Bob Dole

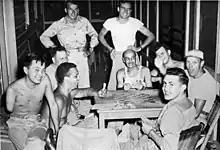
Friend and future senator Daniel Inouye ("left") with Dole ("next to Inouye") playing cards while recovering at Percy Jones Army Hospital (now Hart–Dole–Inouye Federal Center) in the mid-1940s.

Dole recovered from his wounds at the Percy Jones Army Hospital in Battle Creek, Michigan. This complex of federal buildings, no longer a hospital, is now named Hart–Dole–Inouye Federal Center in honor of three patients who became United States Senators: Dole, Philip Hart, and Daniel Inouye. Dole was decorated three times, receiving two Purple Hearts for his injuries, and the Bronze Star with "V" Device for valor for his attempt to assist a downed radioman. The injuries left him with limited mobility in his right arm and numbness in his left arm. He minimized the effect in public by keeping a pen in his right hand, and learned to write with his left hand. In 1947, he was medically discharged from the Army as a captain.